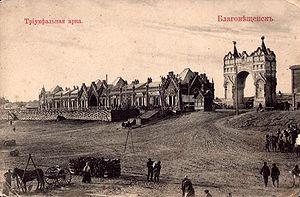
Le voyage de Nicolas II en Orient en 1890-1891 est le Grand Tour du tsarévitch Nicolas Alexandrovitch, futur tsar Nicolas II, qui le mena dans de nombreux sites de l'Eurasie. Il est âgé de 22 ans lors du départ et de 23 ans à son retour de voyage.